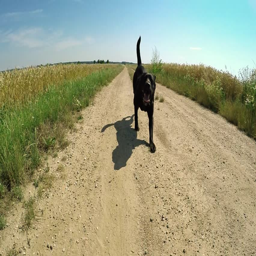
a dog that runs along the dirt road